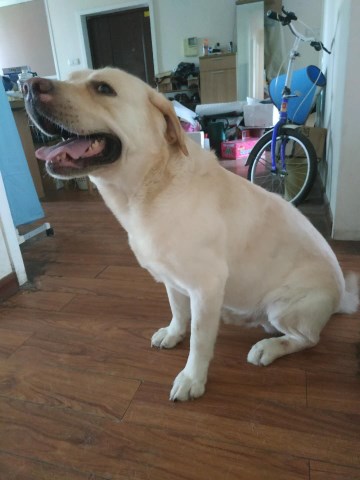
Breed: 3580-n000122-Labrador_retriever